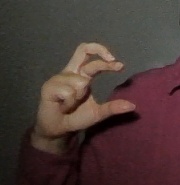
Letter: thal